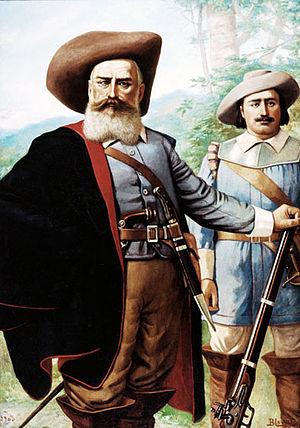
Les bandeirantes sont des aventuriers qui, à partir du XVIIᵉ siècle, pénétrèrent à l'intérieur du Brésil à la recherche de richesses minières ou d'indigènes à réduire en esclavage.
Le Palmares ou le Quilombo dos Palmares fut, durant la plus grande partie du XVIIᵉ siècle, le plus organisé et le plus durable des territoires autonomes d'esclaves marrons, ou quilombos en portugais, du Brésil.
Domingos Jorge Velho est né probablement en 1641 à Santana de Parnaíba, dans la capitainerie de São Paulo et est mort à Piancó dans la Paraíba, aux environs de 1703.
Benedito Calixto de Jesus, né le 14 octobre 1853 à Itanhaém et mort le 31 mai 1927 à São Paulo, est un peintre, professeur, historien et astronome amateur brésilien.